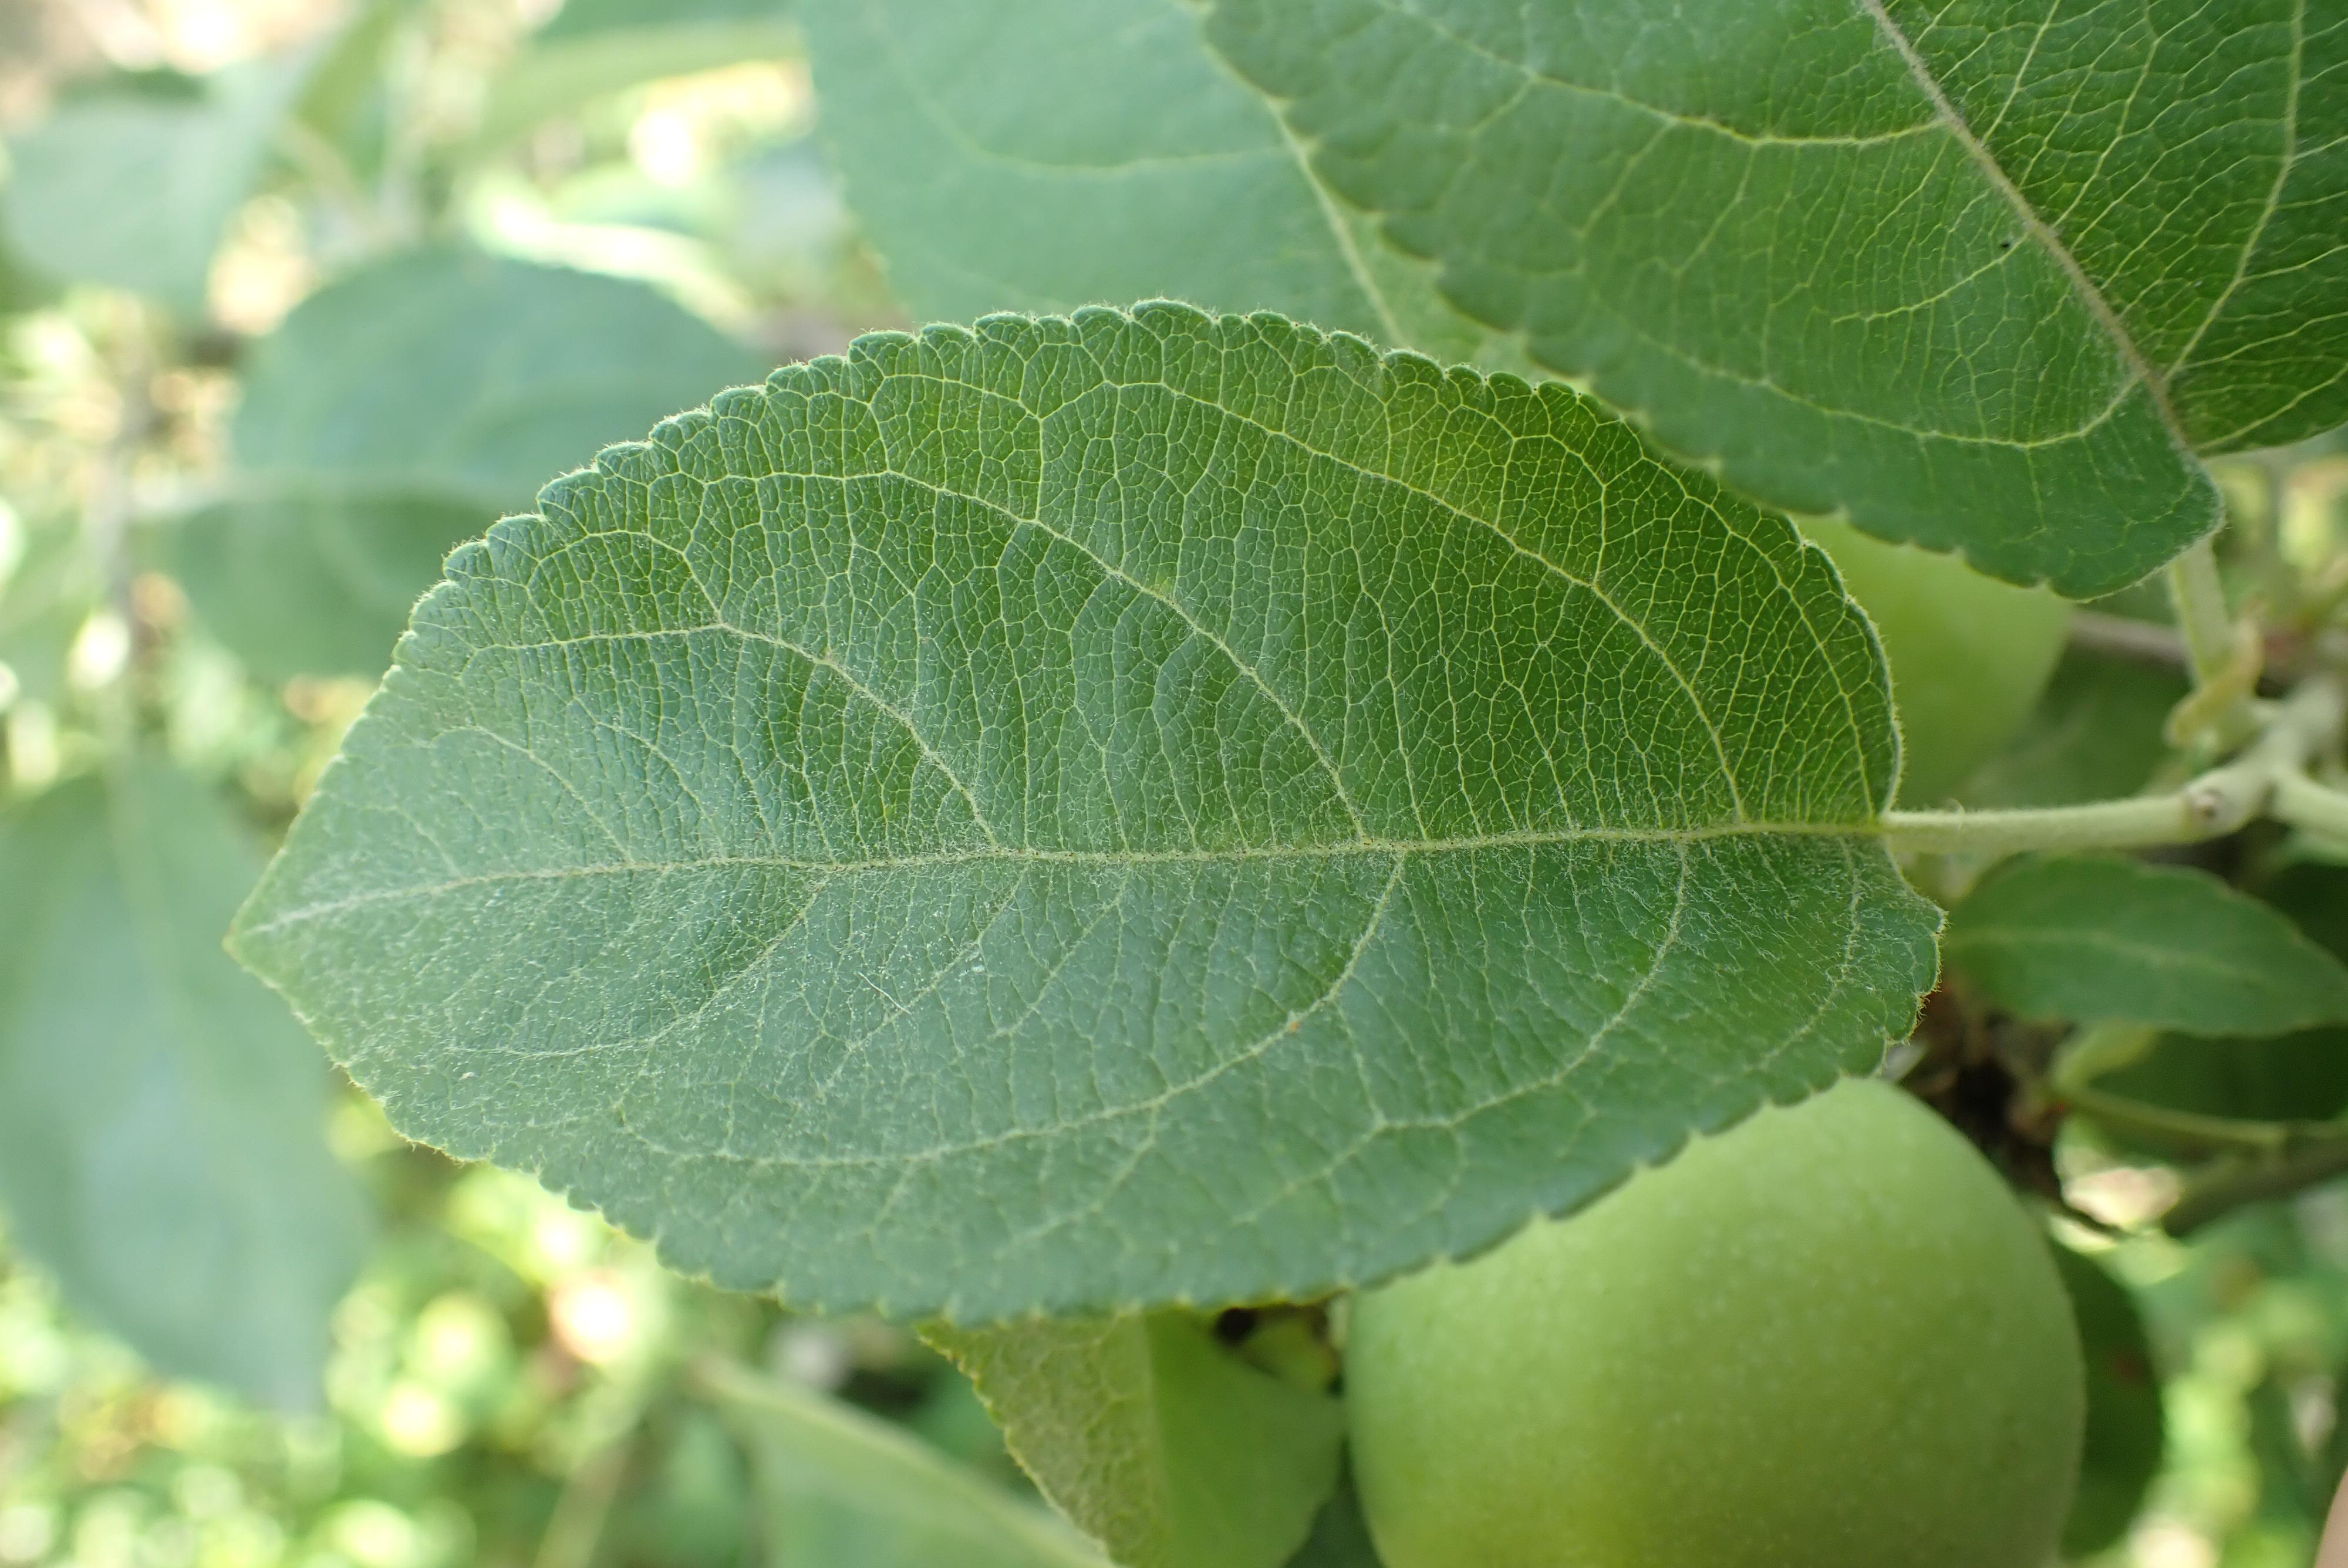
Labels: healthy